Funny Dirty Little War

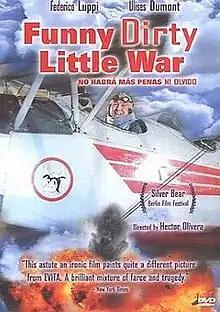
DVD cover

Funny Dirty Little War (original title translatable as "There will be no more sorrow or forgetfulness", a line from "Mi Buenos Aires Querido" tango lyrics) is a 1983 Argentine comedy-drama film directed by Héctor Olivera, written by Olivera and Roberto Cossa, based on a novel of the same name by Osvaldo Soriano. It was produced by Fernando Ayala and Luis O. Repetto, and stars Federico Luppi, Miguel Ángel Solá, Ulises Dumont, Héctor Bidonde and Víctor Laplace.